Her Grave Mistake

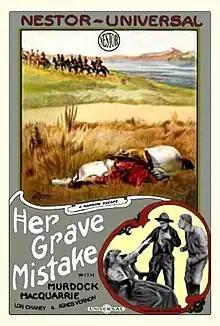
Theatrical poster to "Her Grave Mistake"

Her Grave Mistake is a 1914 American silent Western film featuring Lon Chaney and Murdock MacQuarrie. Very little is known about who wrote or directed this film. The film is now considered to be lost.